Inbal Gavrieli

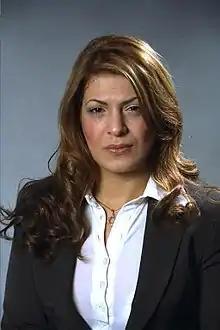
Gavrieli in 2003

Inbal Gavrieli (born 25 September 1975) is an Israeli former politician who served as a member of the Knesset for Likud from 2003 until 2006.